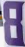
Number: 8